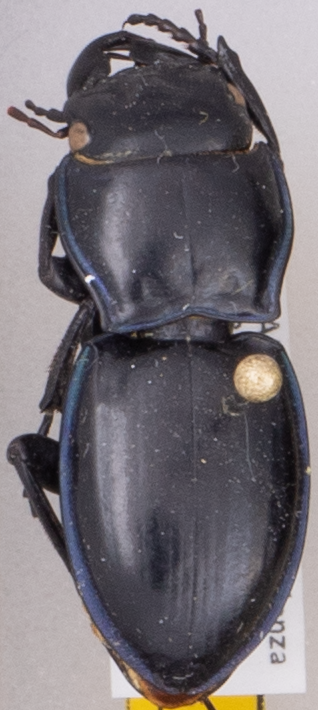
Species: Pasimachus elongatus
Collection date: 2022-06-22
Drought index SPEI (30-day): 0.794
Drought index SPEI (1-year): -0.078
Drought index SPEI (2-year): -0.086